Chrono Aviation

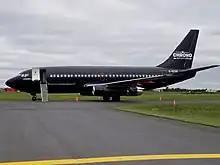
C-GTVO, Boeing 737-200

Chrono Aviation Inc., and its wholly owned subsidiary Chrono Jet Inc., is a charter airline headquartered at Québec City Jean Lesage International Airport. It operates aircraft in passenger (9 to 120), cargo and combi roles. It has bases at MET – Montreal Metropolitan Airport (formerly Montréal Saint-Hubert Longueuil Airport), Québec City Jean Lesage International Airport and Rimouski Aerodrome. It has over 265 employees. As of 18 October 2024, it was announced that Chrono Group, the owners of Chrono Aviation, had been placed in receivership. This was ordered by the Superior Court of Quebec under the Companies' Creditors Arrangement Act as Chrono was unable to pay their creditors.